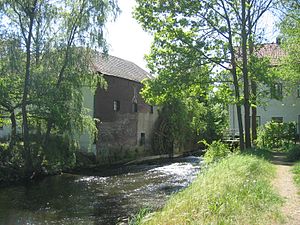
Wurm
Mølle ved Rimburg (Holland)
Wurm er en 53 km lang biflod til Rur i Euregio Maas-Rhein. Den har givet navn til det tidligere "Wurmrevier", som var en del af stenkulsområdet ved Aachen.